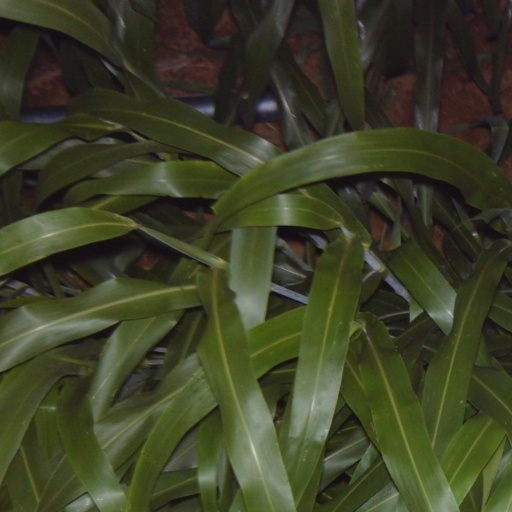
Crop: sorghum